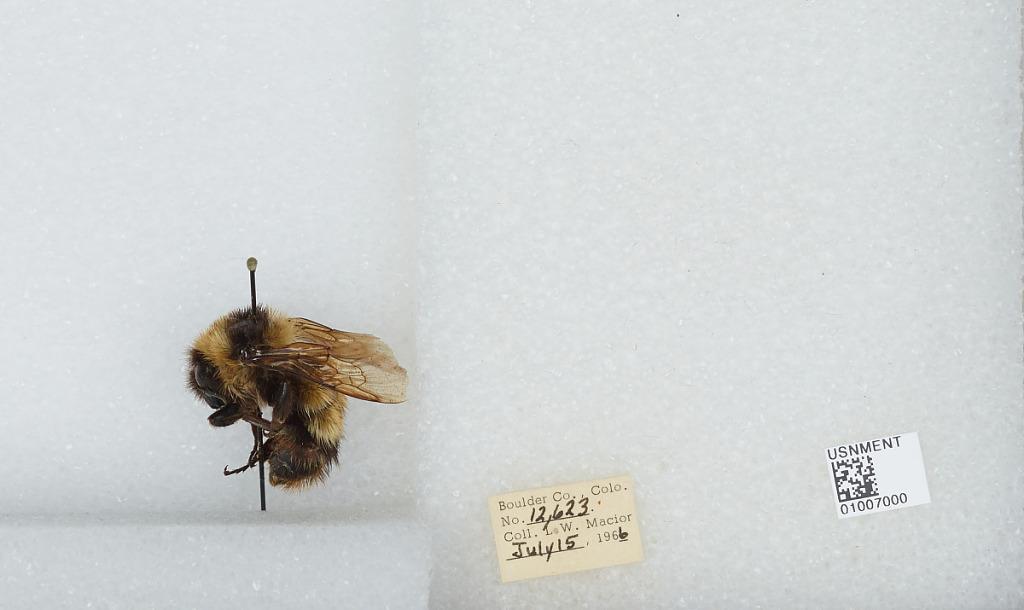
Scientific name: Bombus (Alpinobombus) balteatus Dahlbom
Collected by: L. Macior
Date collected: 1966-7-15
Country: United States
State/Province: Colorado
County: Boulder
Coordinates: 40.0275, -105.252